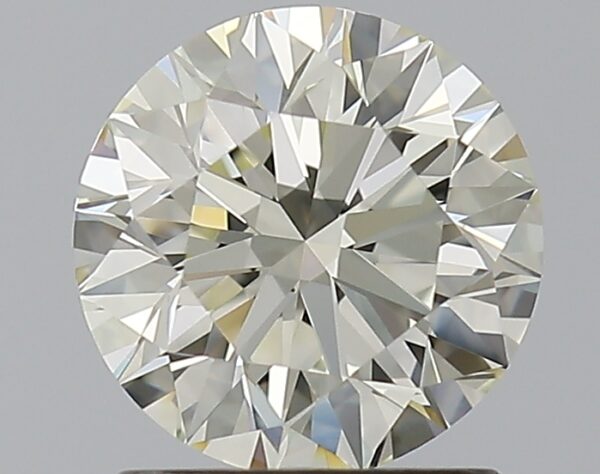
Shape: round
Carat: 1.2
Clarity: VVS1
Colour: N
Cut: EX
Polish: EX
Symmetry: EX
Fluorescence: N
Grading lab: GIA
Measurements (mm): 6.73 x 6.78 x 4.24